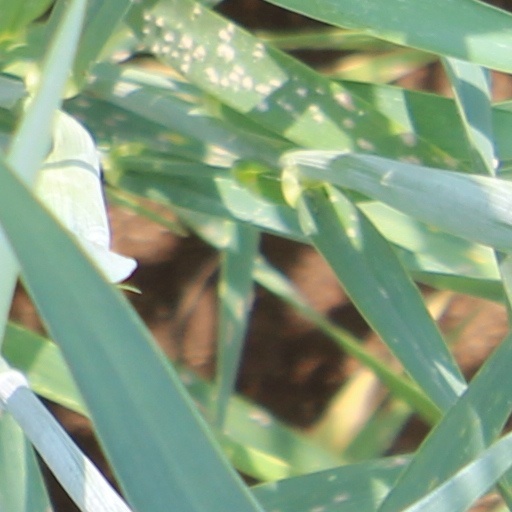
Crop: wheat